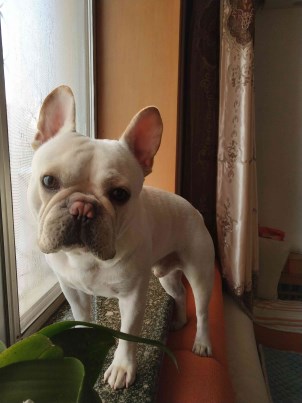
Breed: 1121-n000002-French_bulldog